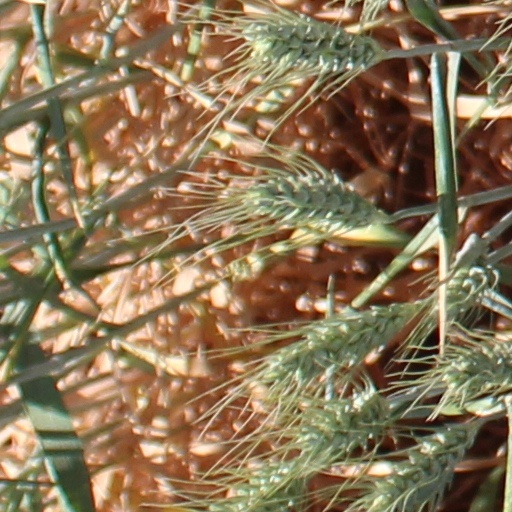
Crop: wheat